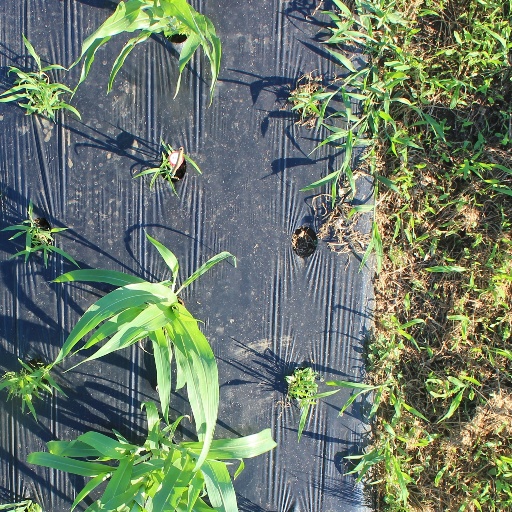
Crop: sorghum